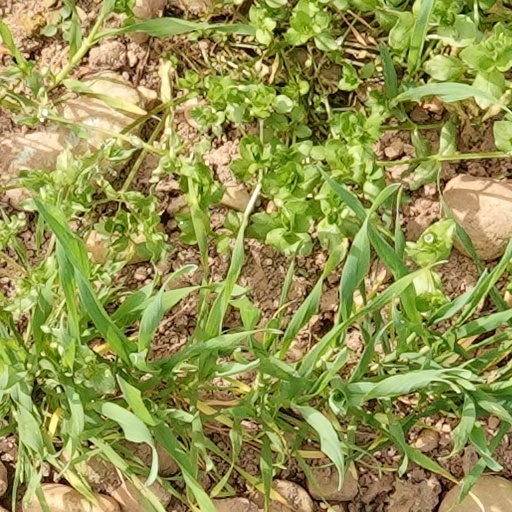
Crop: wheat